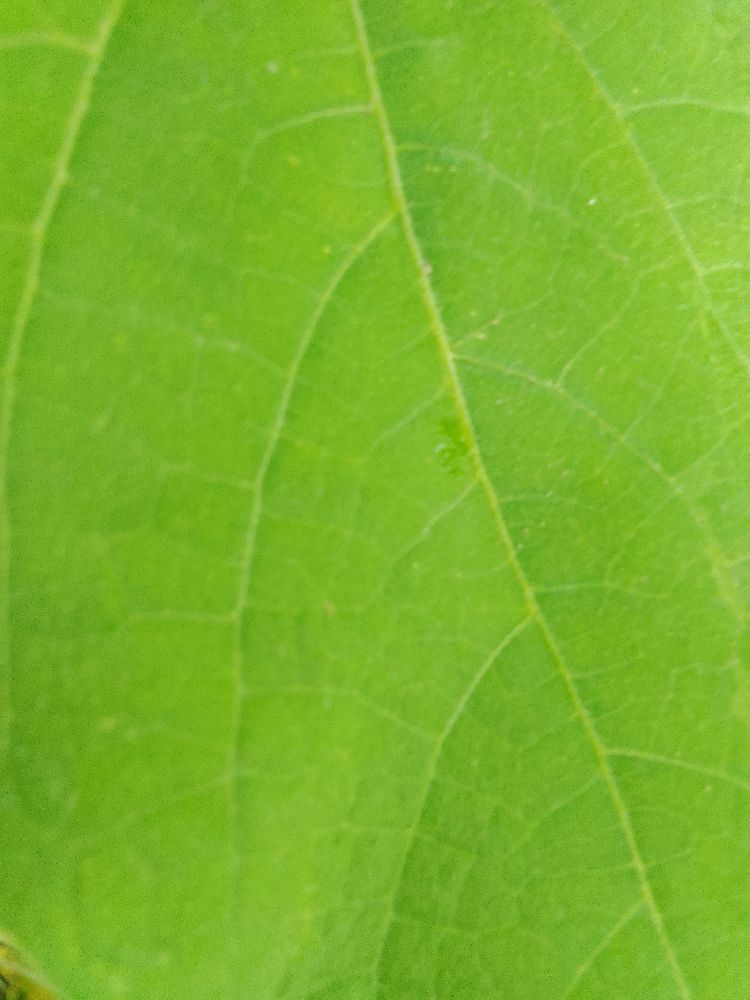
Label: healthy